Air sock

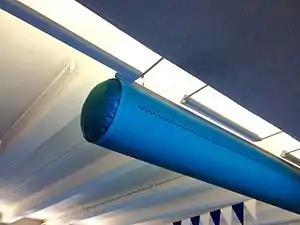
Air sock in an indoor swimming pool

An air sock is a textile or fabric duct used for draught-free air distribution and delivery of conditioned air as an alternative to traditional spiral or rectangular steel ducts with grilles and diffusers. Fabric ducts are usually cheaper in material cost, do not require additional diffusers, and can be installed more quickly than conventional metal systems.